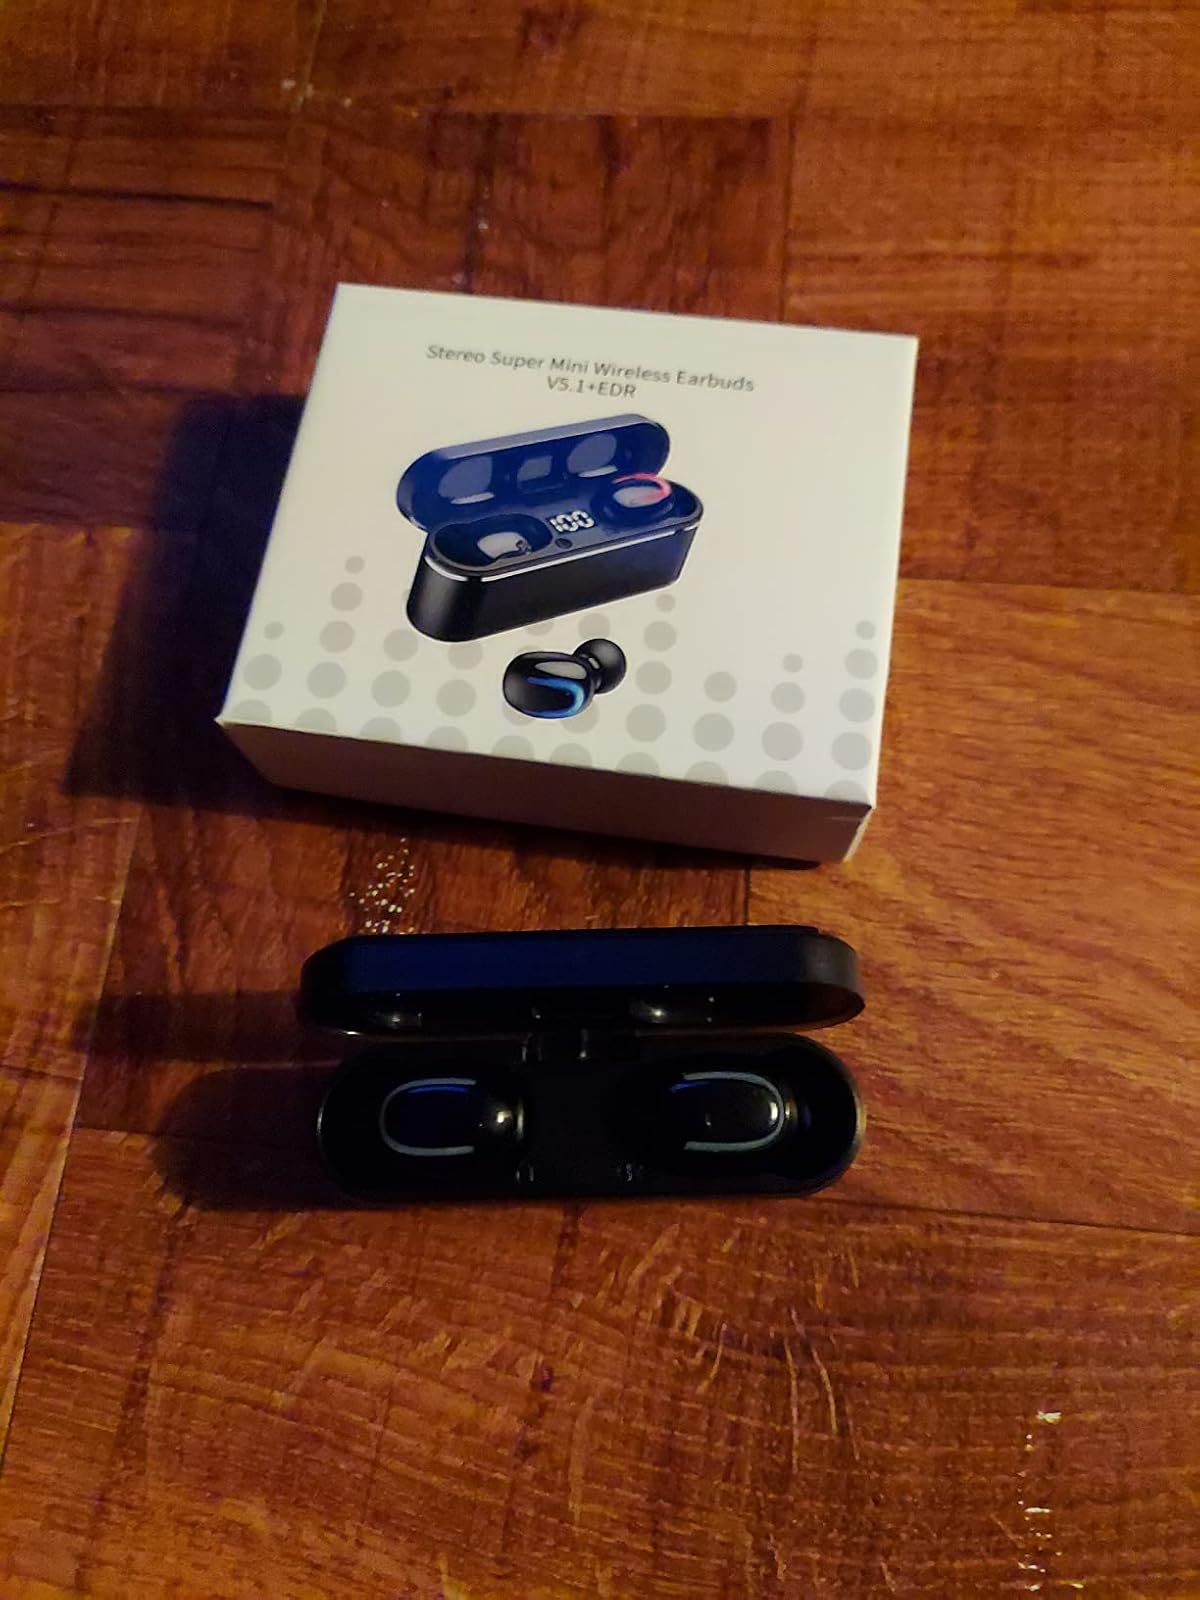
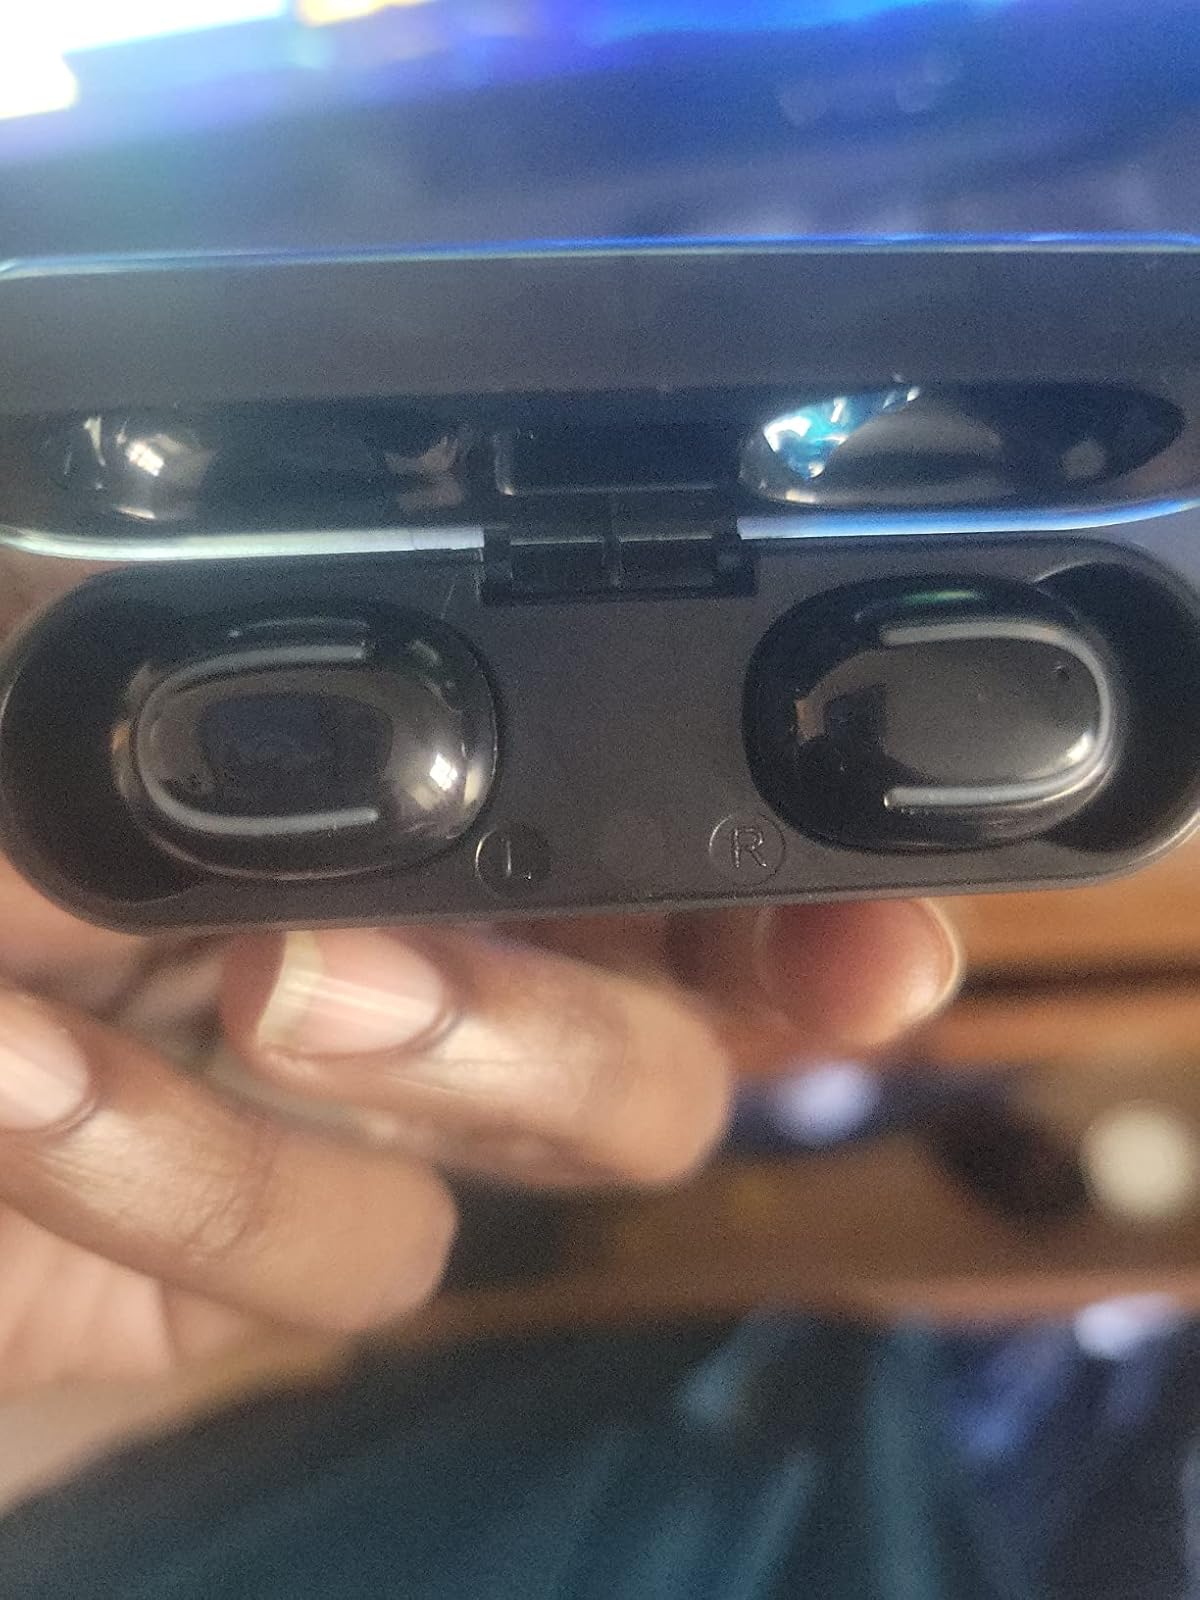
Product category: earbuds
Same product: yes